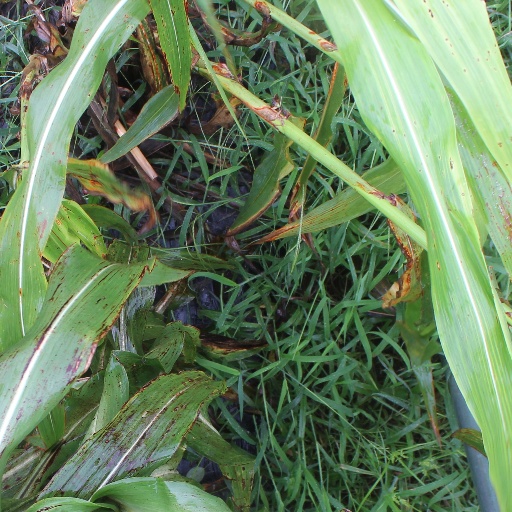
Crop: sorghum